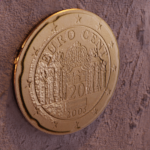
Coin value: 20cents
Country: at
Edition: standard